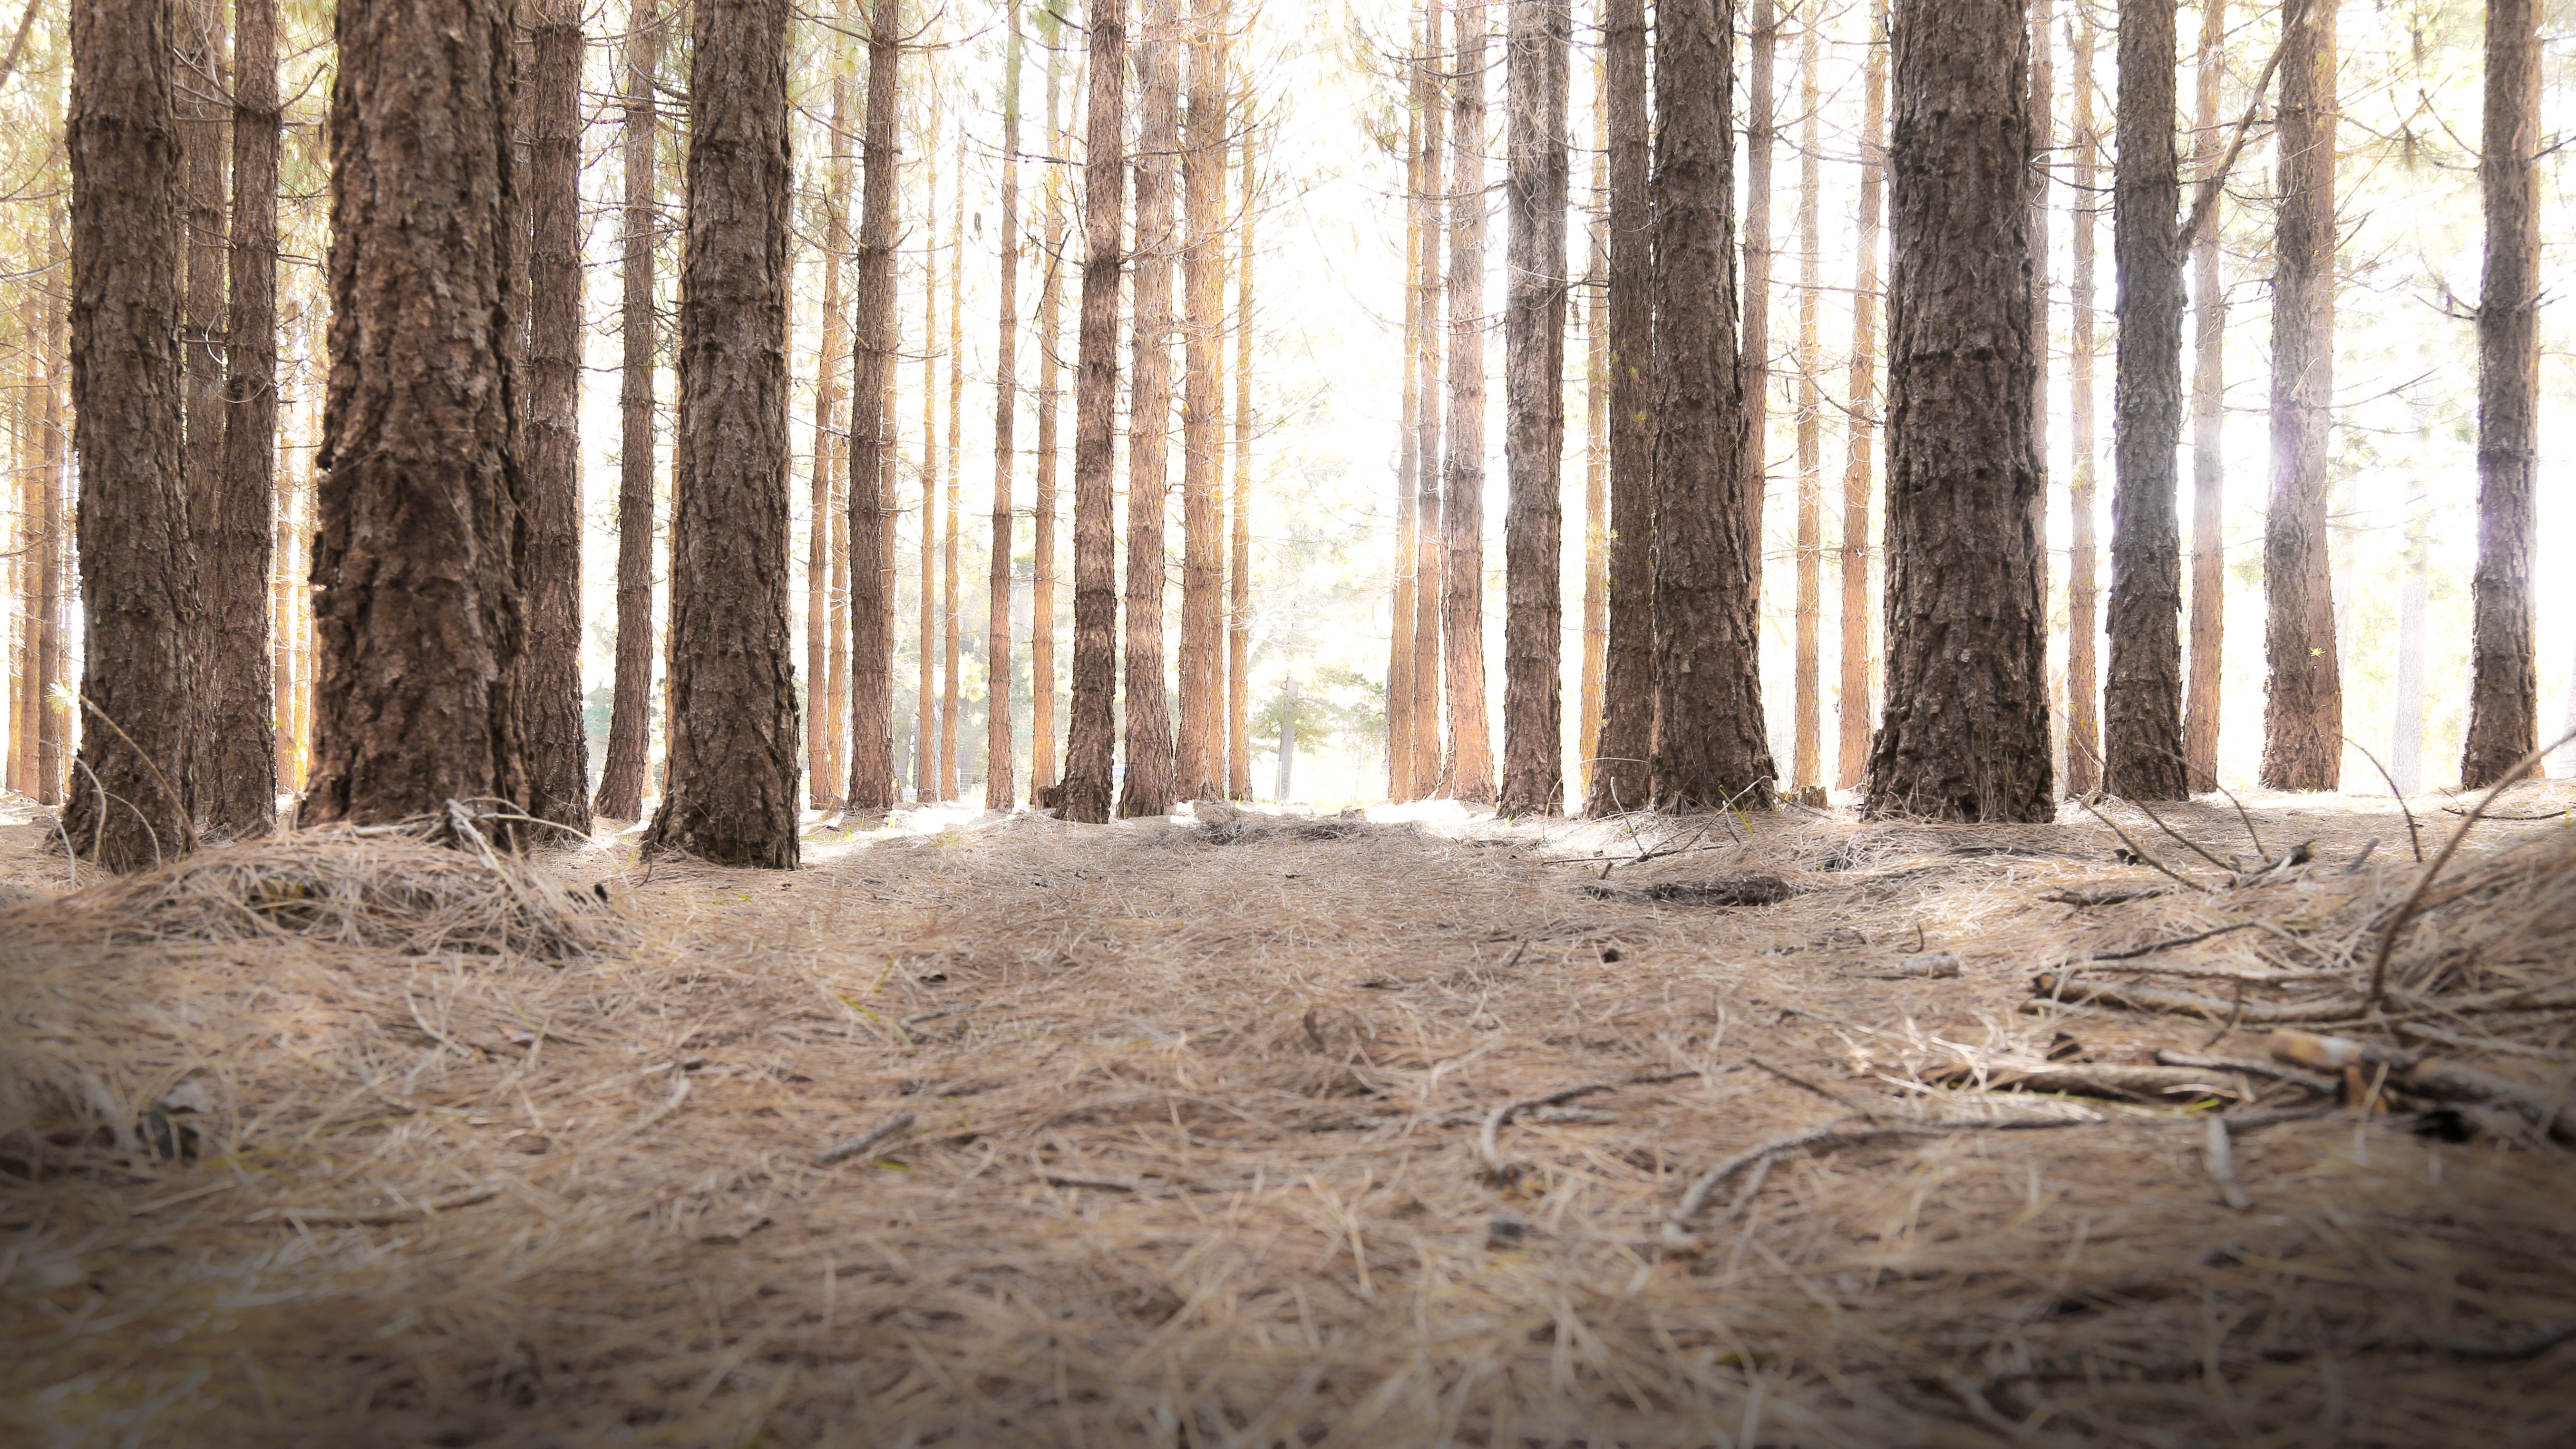
tree, nature, forest, wilderness, winter, plant, wood, sunlight, trunk, soil, trees, woods, woodland, habitat, ecosystem, natural environment, woody plant